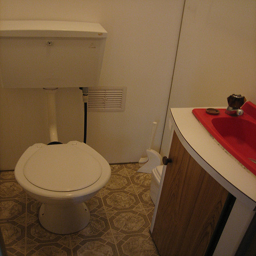
A bathroom with a toilet and sink,
View of a white toilet next to a vanity with a red sink.
A white remote and sink in a room.
A white toilet sitting next to a bathroom sink.
A bathroom with a toilet and a red sink.